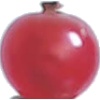
Label: redcurrant